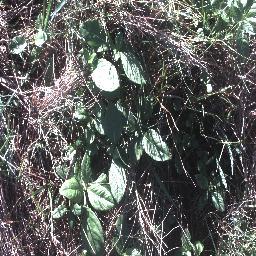
Label: negative